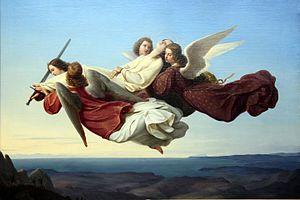
Heinrich Karl Anton Mücke est un peintre allemand.